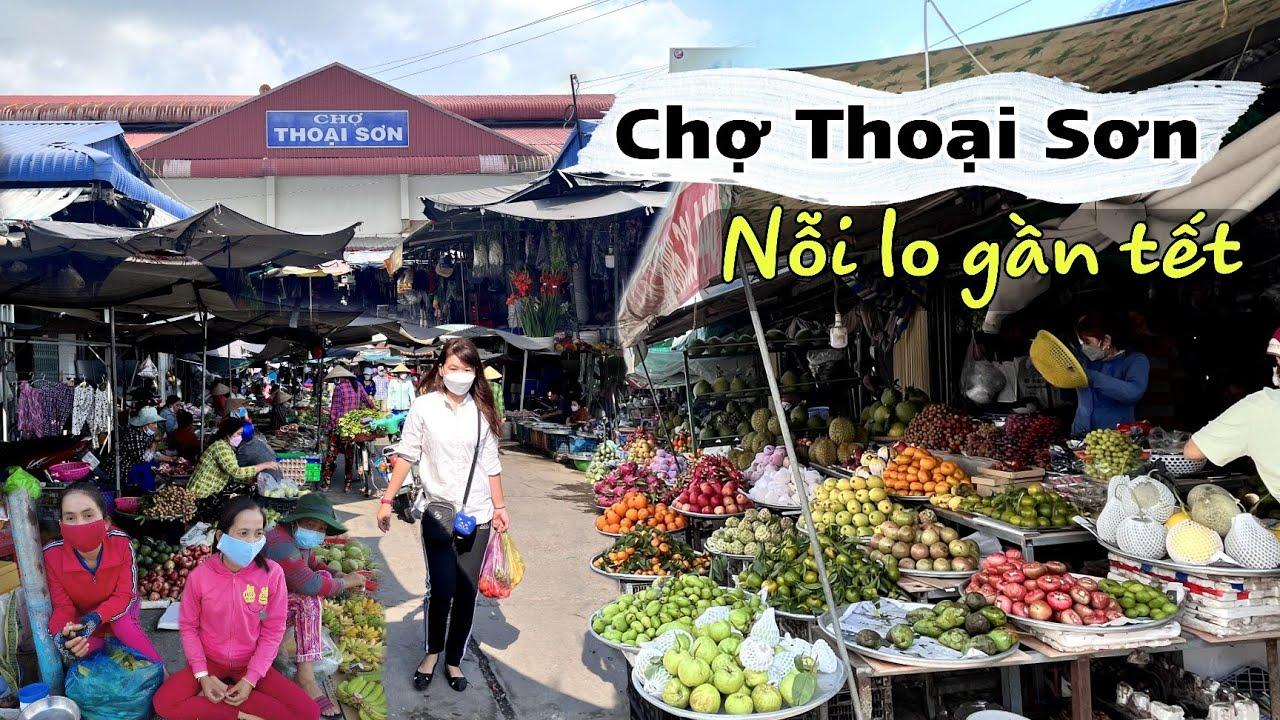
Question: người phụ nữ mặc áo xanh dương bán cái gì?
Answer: bán trái cây